Ashley McGrath

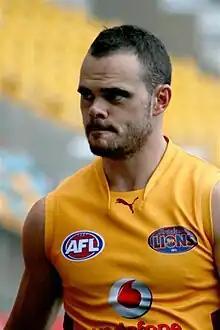
McGrath with the Brisbane Lions in 2008

Ashley Vernon McGrath (born 20 May 1983) is a retired Indigenous Australian rules footballer who played for the Brisbane Lions in the Australian Football League.